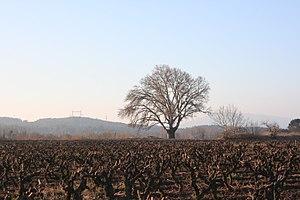
La taille de la vigne est une opération viticole ayant pour but de limiter la croissance démesurée de la vigne pour régulariser la production des raisins en qualité et en quantité. Elle s'effectue généralement pendant le repos végétatif, en hiver, tout en prenant en compte le risque de gelées.